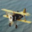
Label: airplane